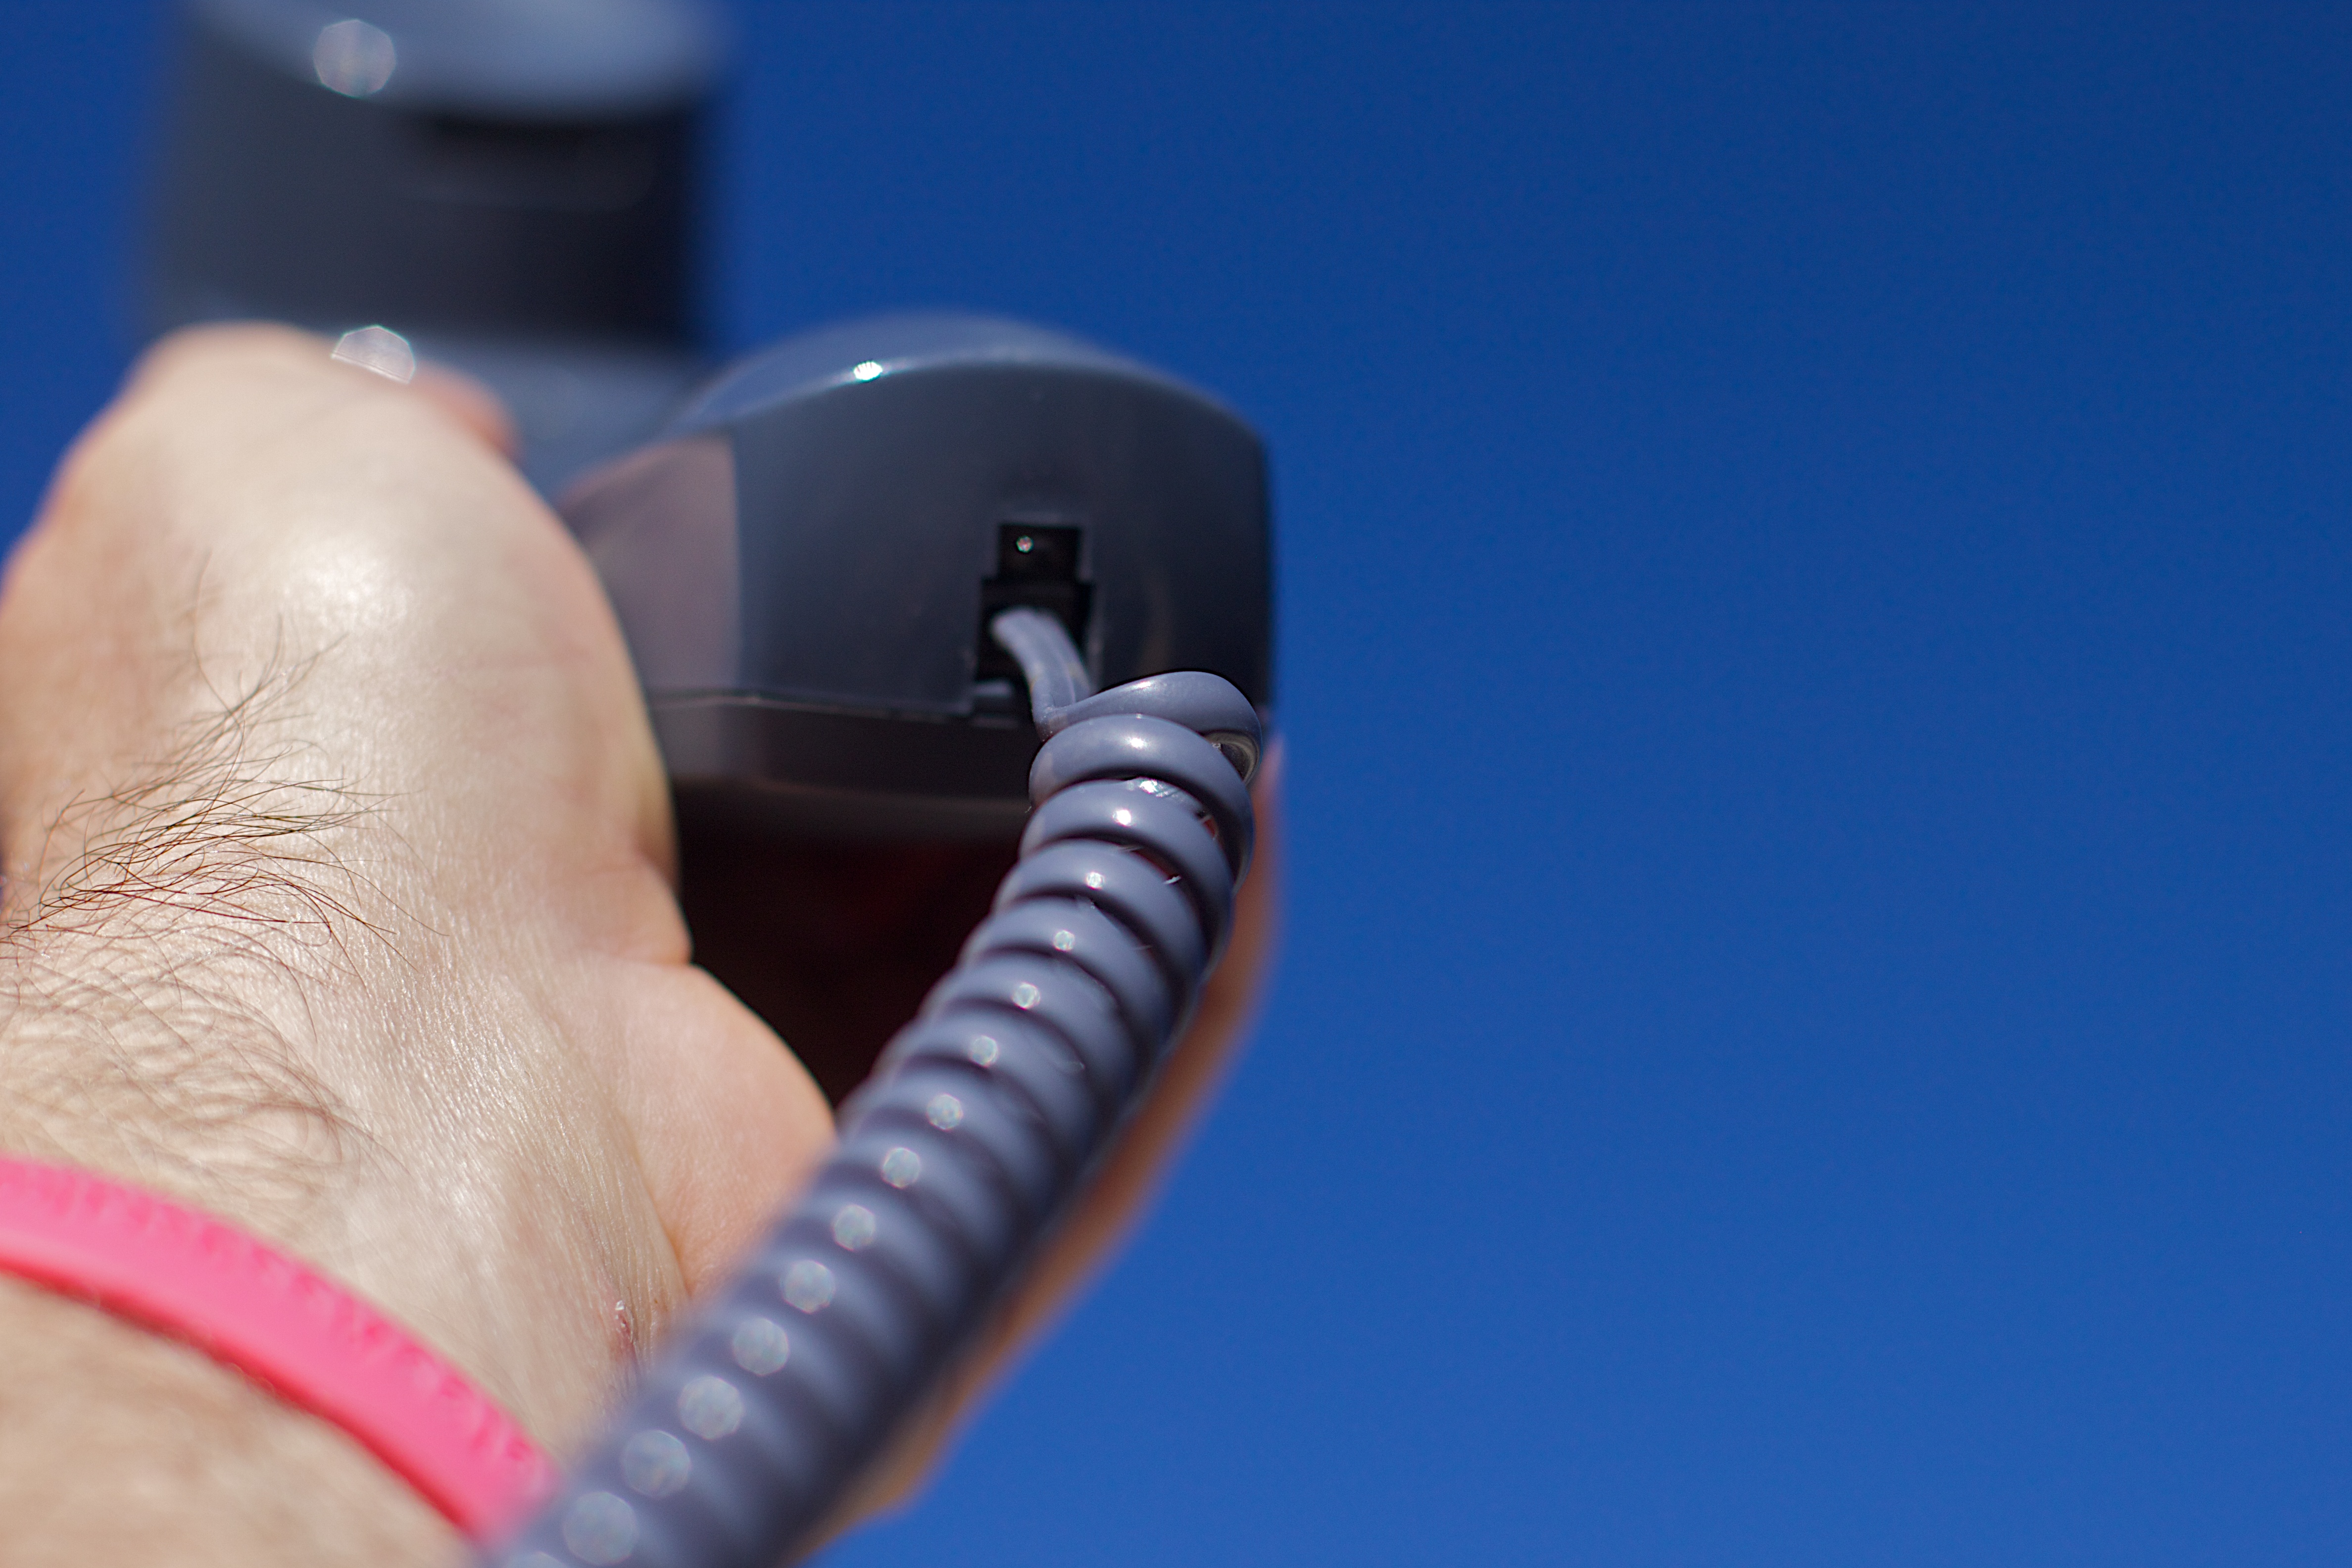
hand, technology, finger, gadget, blue, ear, arm, close up, human body, headphones, organ, ds106, dailyshoot, audio equipment, sense